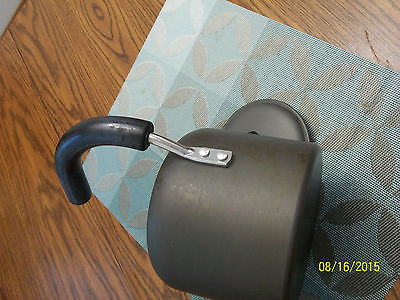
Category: kettle